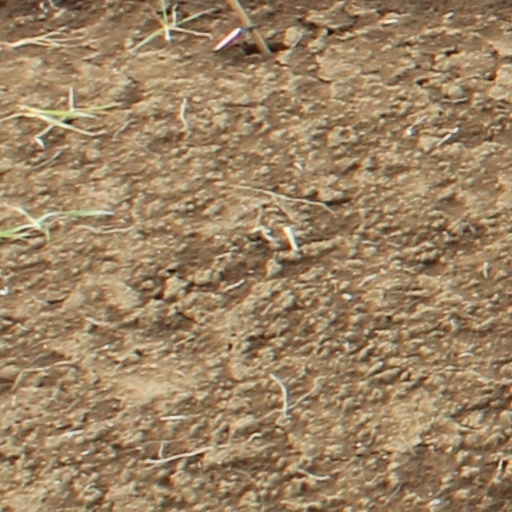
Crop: wheat